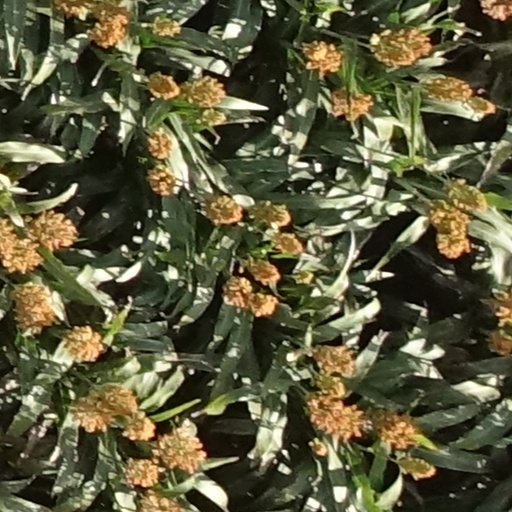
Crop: sorghum